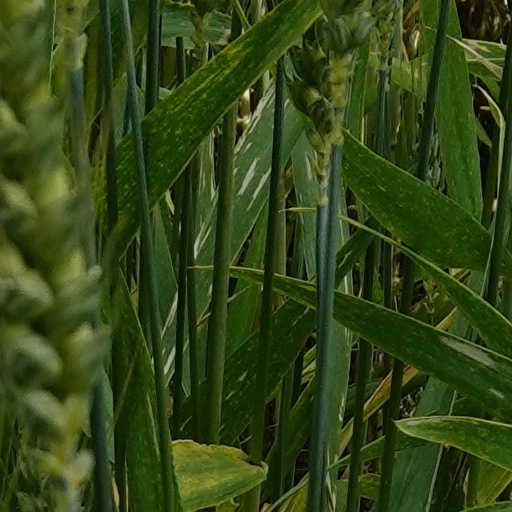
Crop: wheat